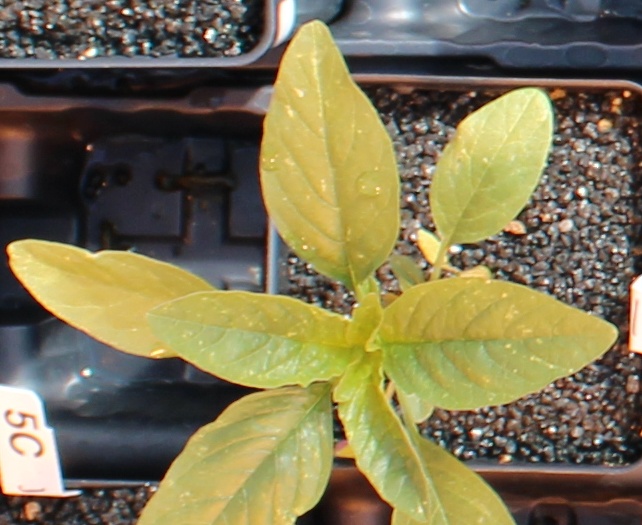
Label: Waterhemp